Jack Ryan: Shadow Recruit

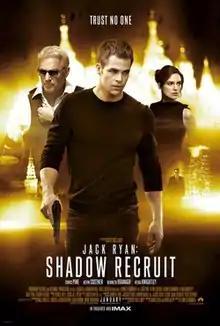
Theatrical release poster

Jack Ryan: Shadow Recruit is a 2014 American action thriller film based on the character Jack Ryan created by author Tom Clancy. It is the fifth film in the "Jack Ryan" series and the second reboot thereof. Unlike its predecessors, it is not an adaptation of a particular Clancy novel, but rather an original story. Chris Pine stars in the title role, becoming the fourth actor to play Ryan, following Alec Baldwin, Harrison Ford, and Ben Affleck. The film is directed by Kenneth Branagh, who also stars alongside Kevin Costner, and Keira Knightley.